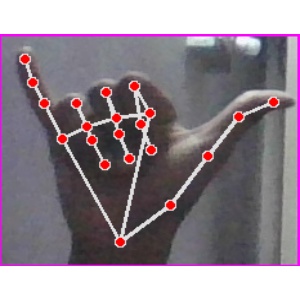
अक्षर: य